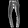
Label: Trouser